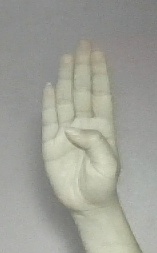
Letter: kaaf